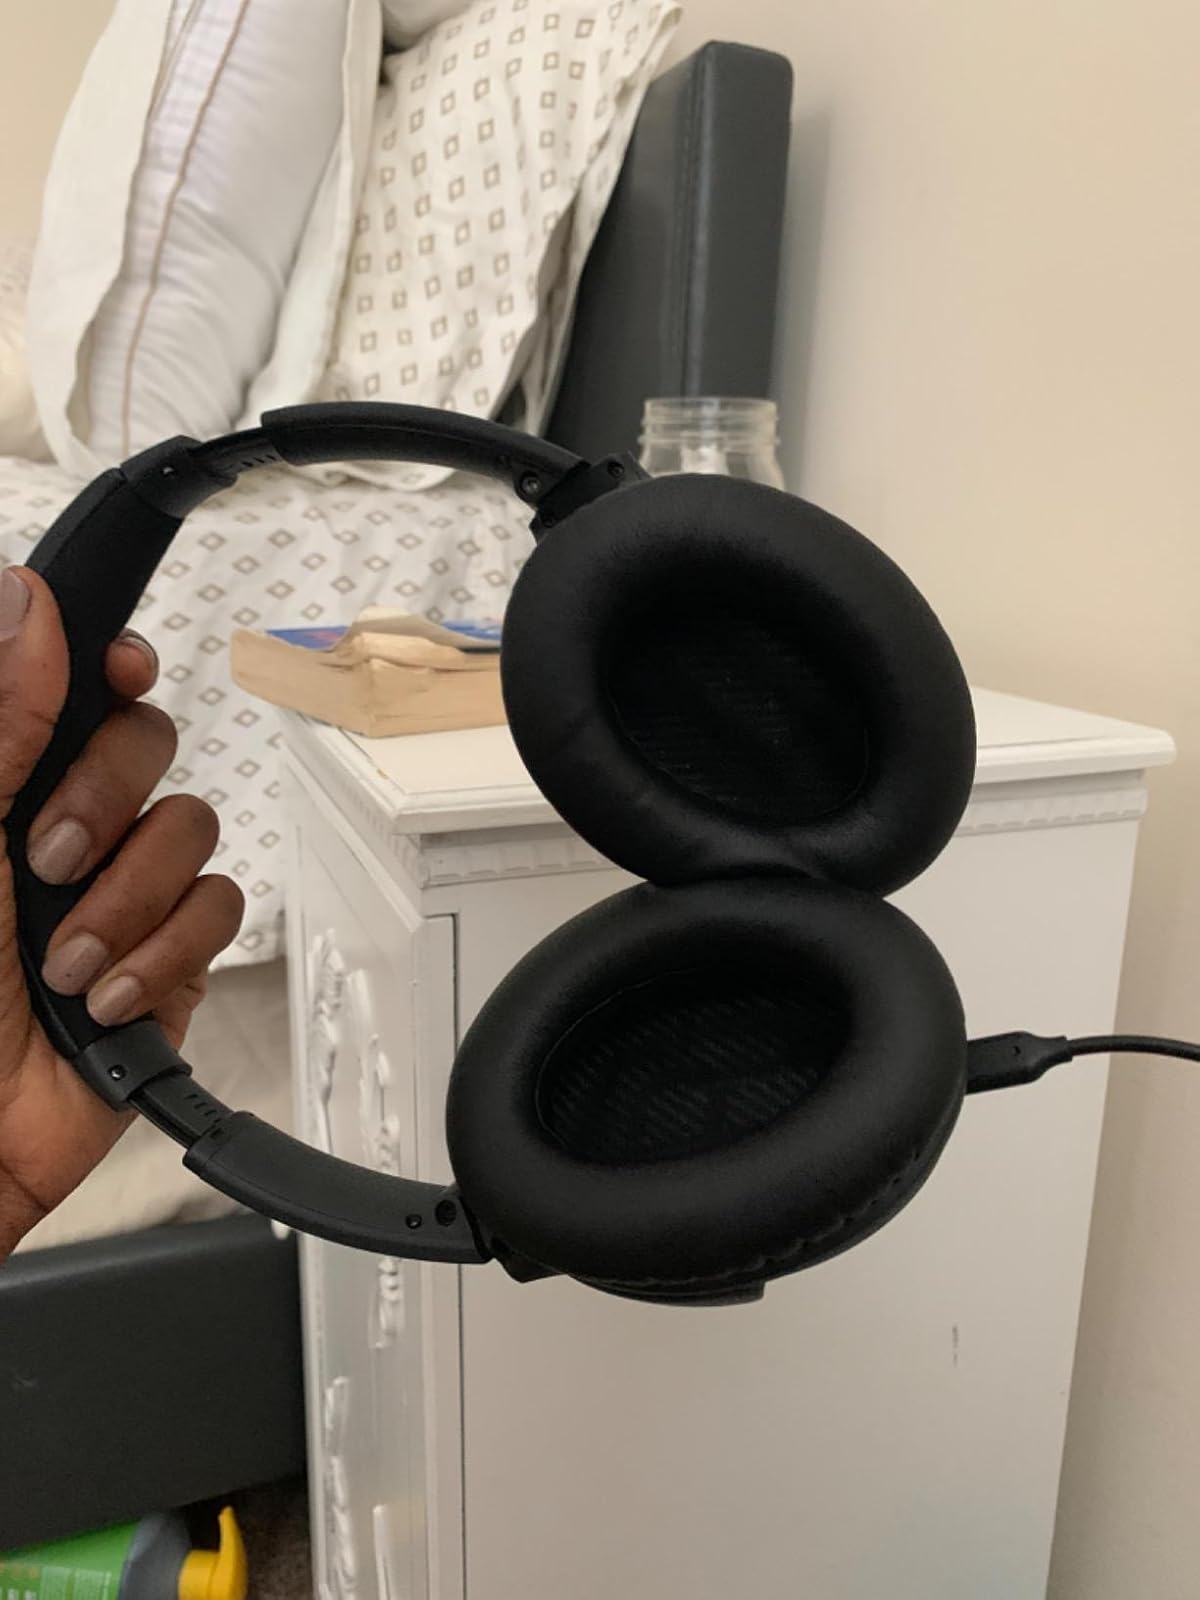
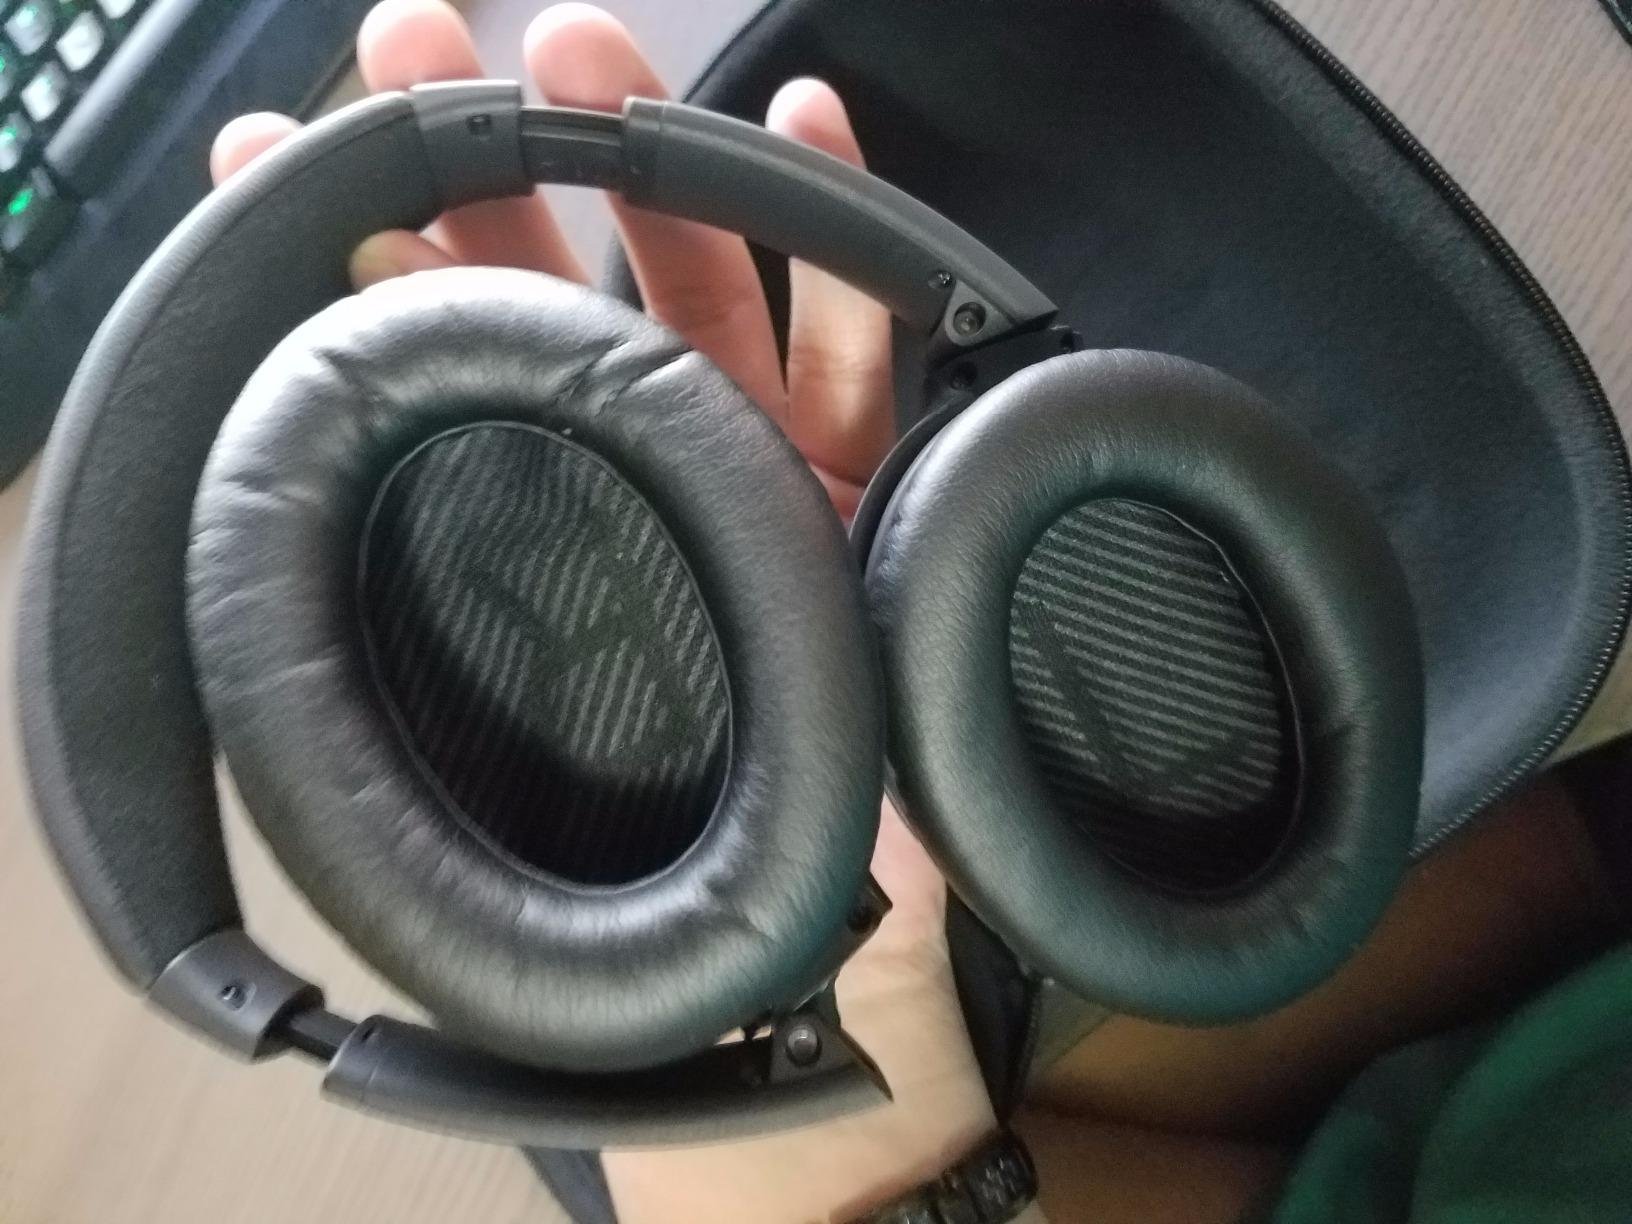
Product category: headphones
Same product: yes